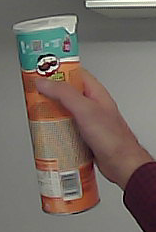
Product: pringles_paprika